Villaconejos

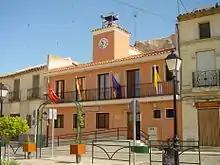
The Ayuntamiento

The town's name comes from "Conejos" which literally means 'rabbits' in Spanish. The general belief is that the name stemmed from the historical abundance of rabbits in the region, and the hunters attracted to the region by said rabbits.